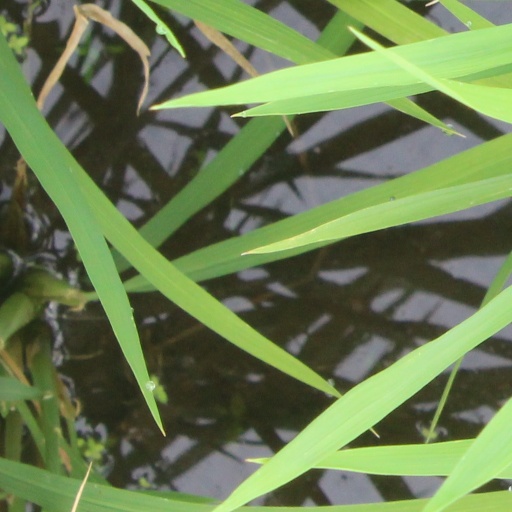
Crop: rice